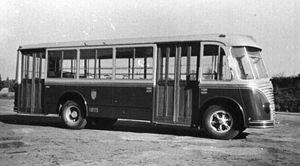
Le Fiat 666 RN était un autobus fabriqué par la division autobus de Fiat V.I., branche du groupe italien Fiat.